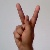
The image shows a hand gesture representing the letter 'K' in Indian Sign Language.